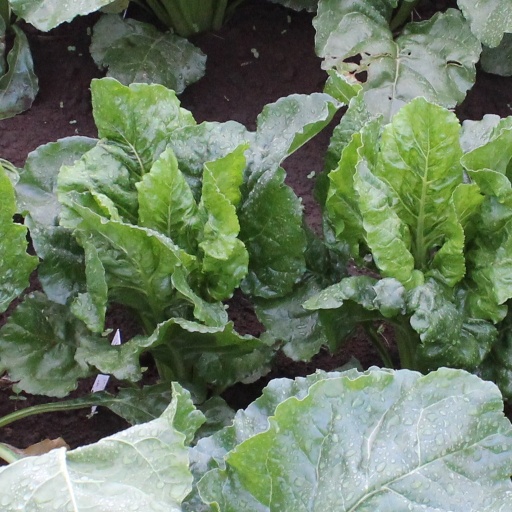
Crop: sugar beet